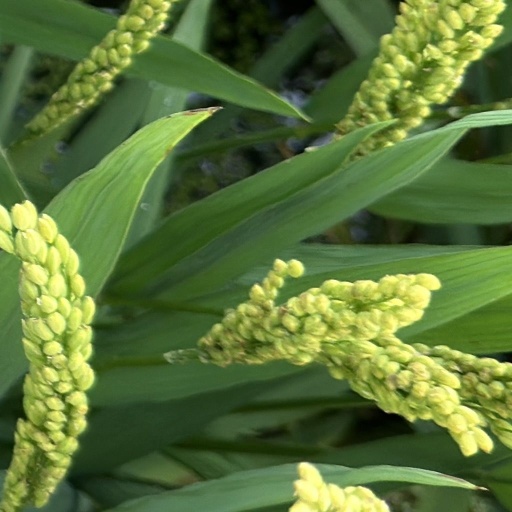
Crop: rice